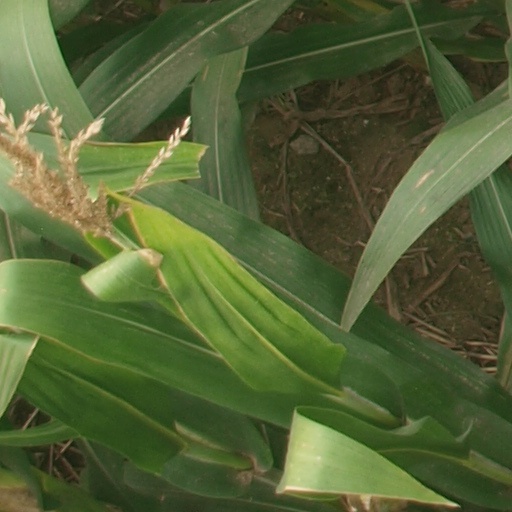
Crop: maize; corn